No. 1 School of Technical Training RAF

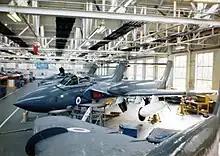
Inside the New Workshops of No.1 SofTT at RAF Halton during the 1970s

The Patron of the "Old Haltonians" Association is Air Chief Marshal Mike Armitage (56th entry, Aircraft Apprentices) and the Vice-Patrons are Air Marshal Cliff Spink (104th entry, Aircraft Apprentices) and Air Marshal Sir Graham Miller (RAF officer) (210th entry, Craft Apprentices).